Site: brandenburg
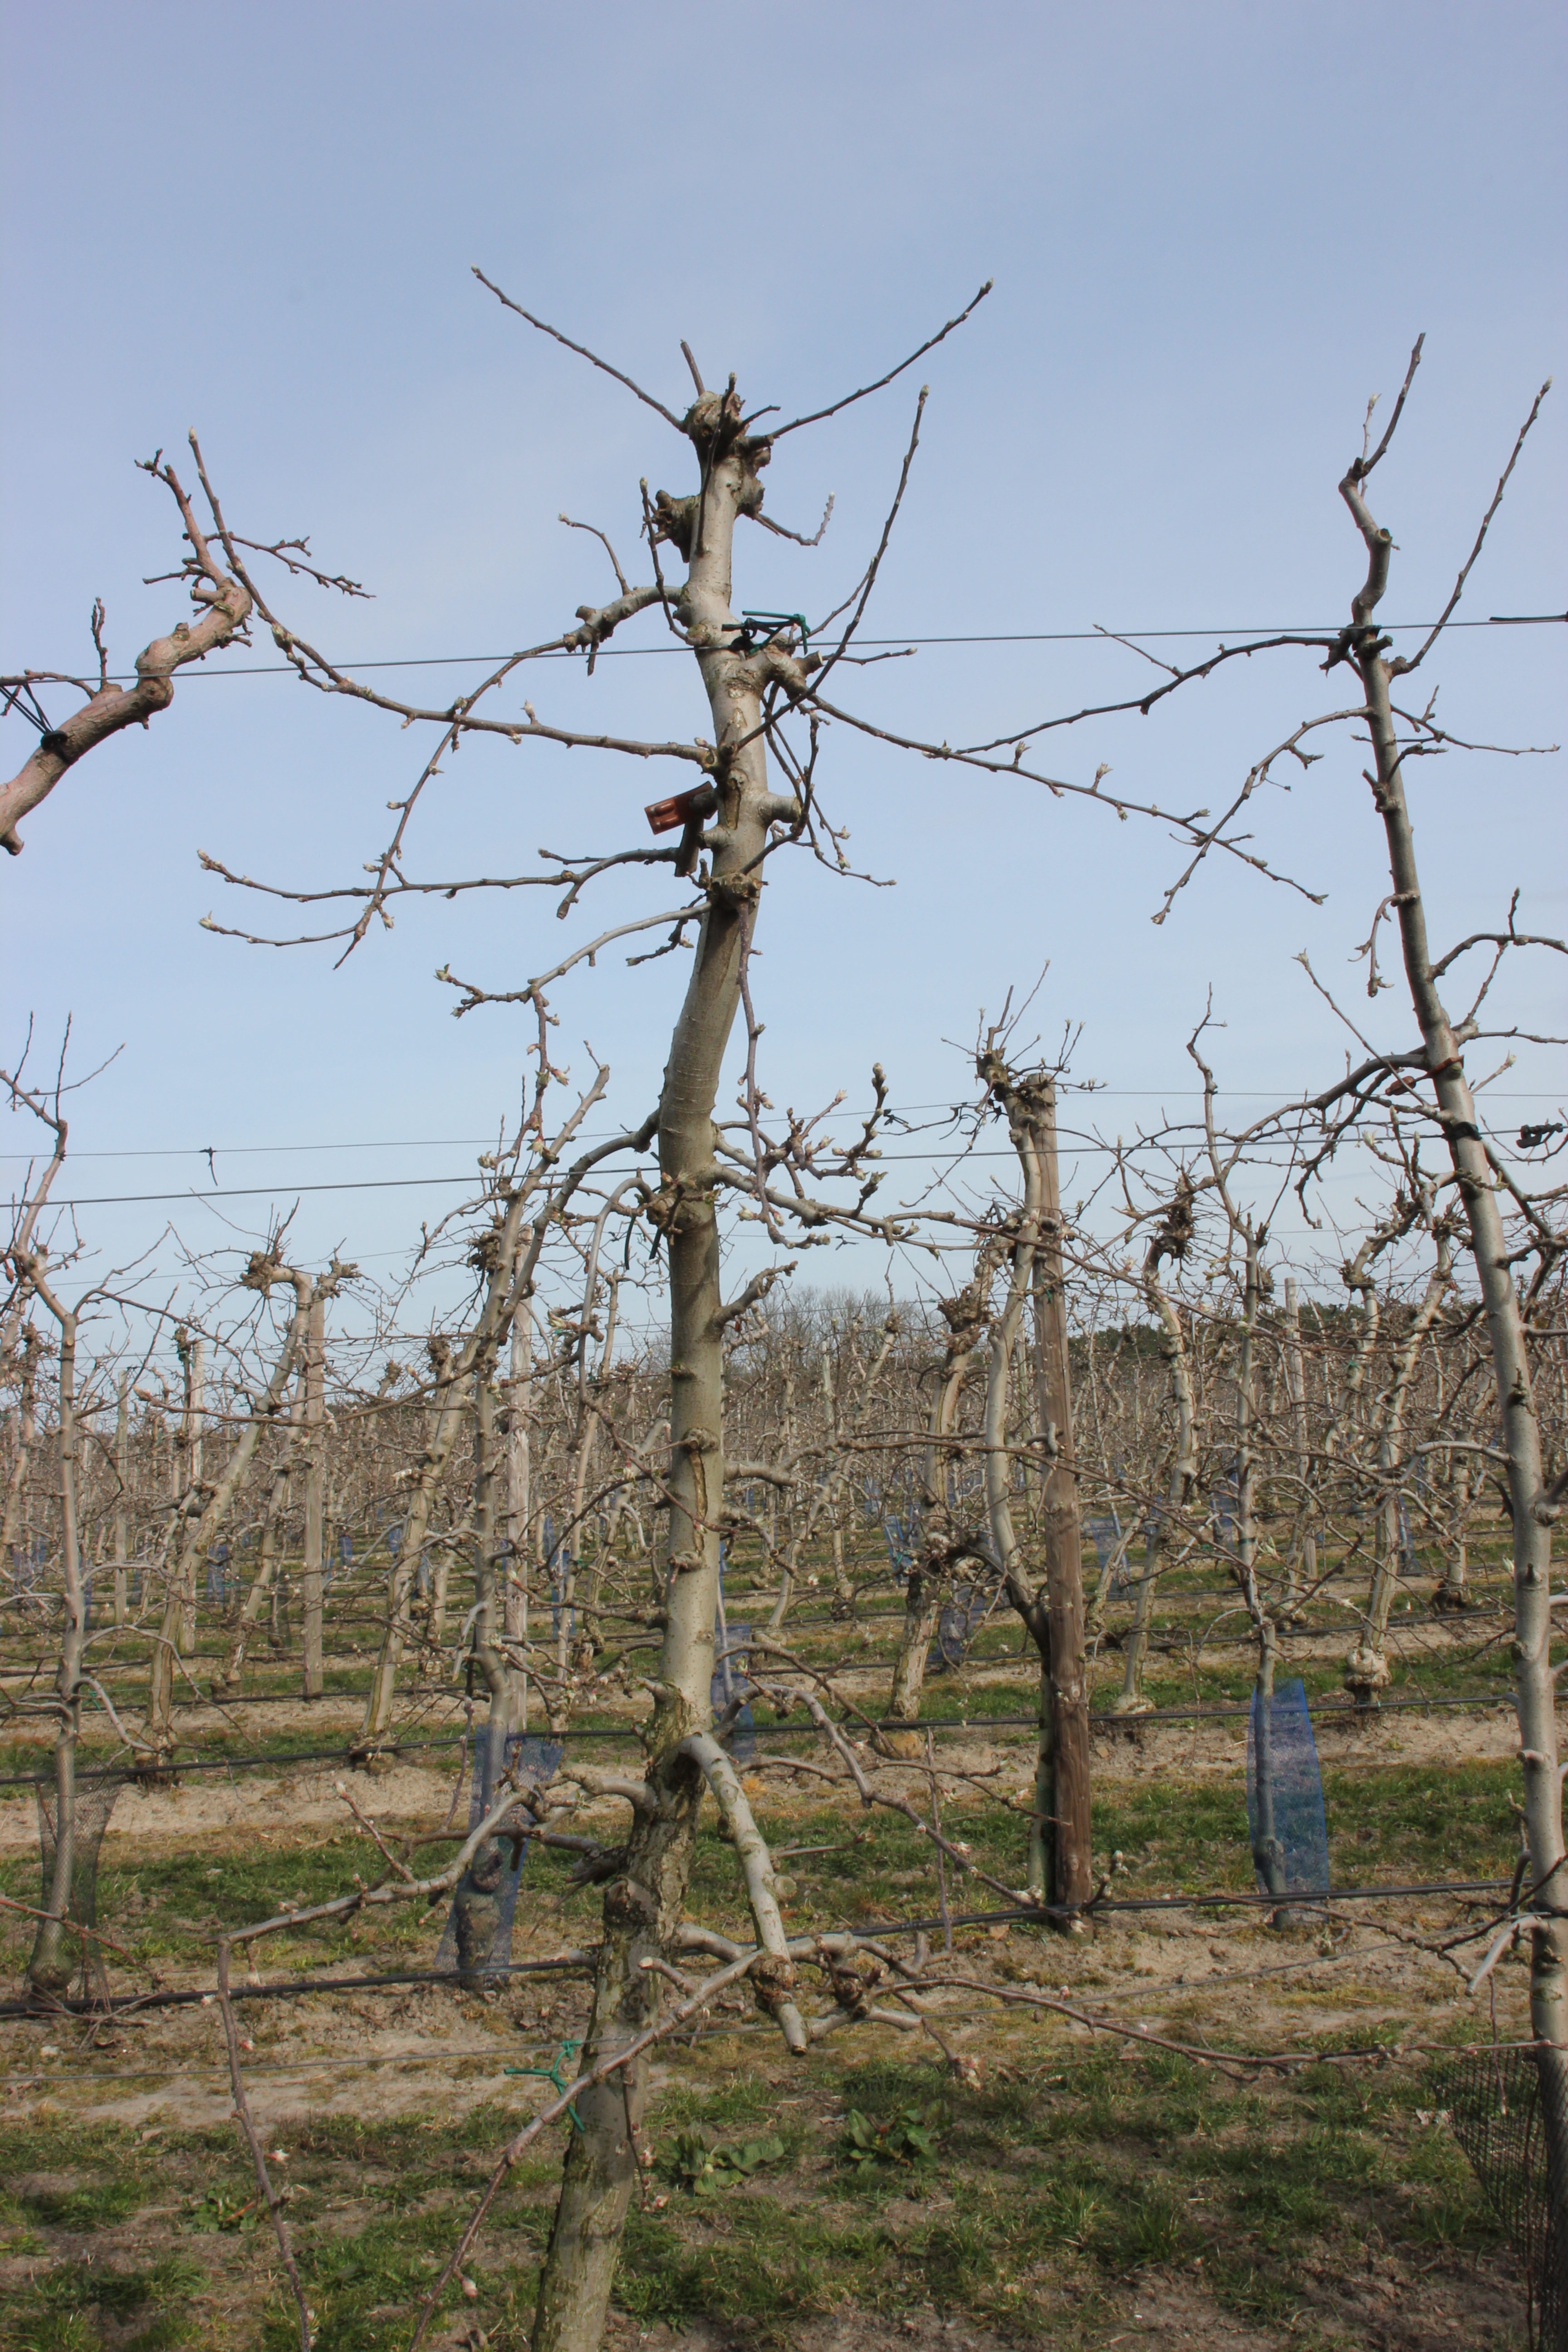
Growth stage (BBCH 54): Inflorescence emergence